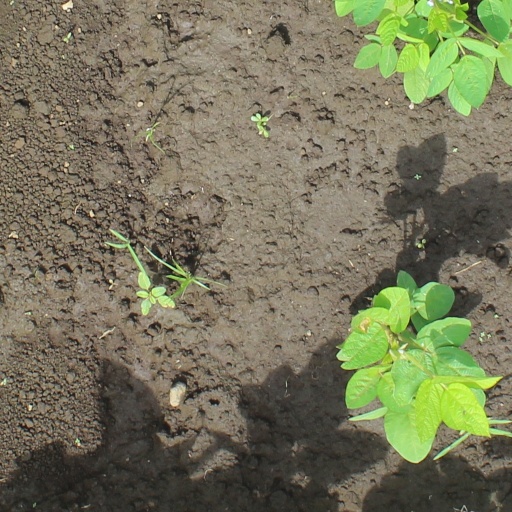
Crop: soybean